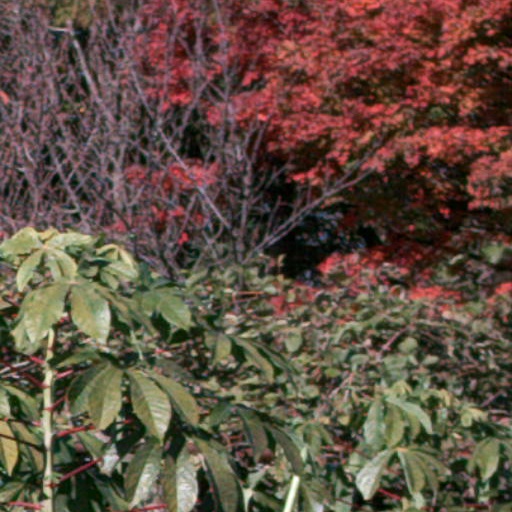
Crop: cassava